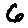
Label: 6